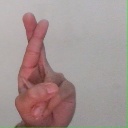
अक्षर: र